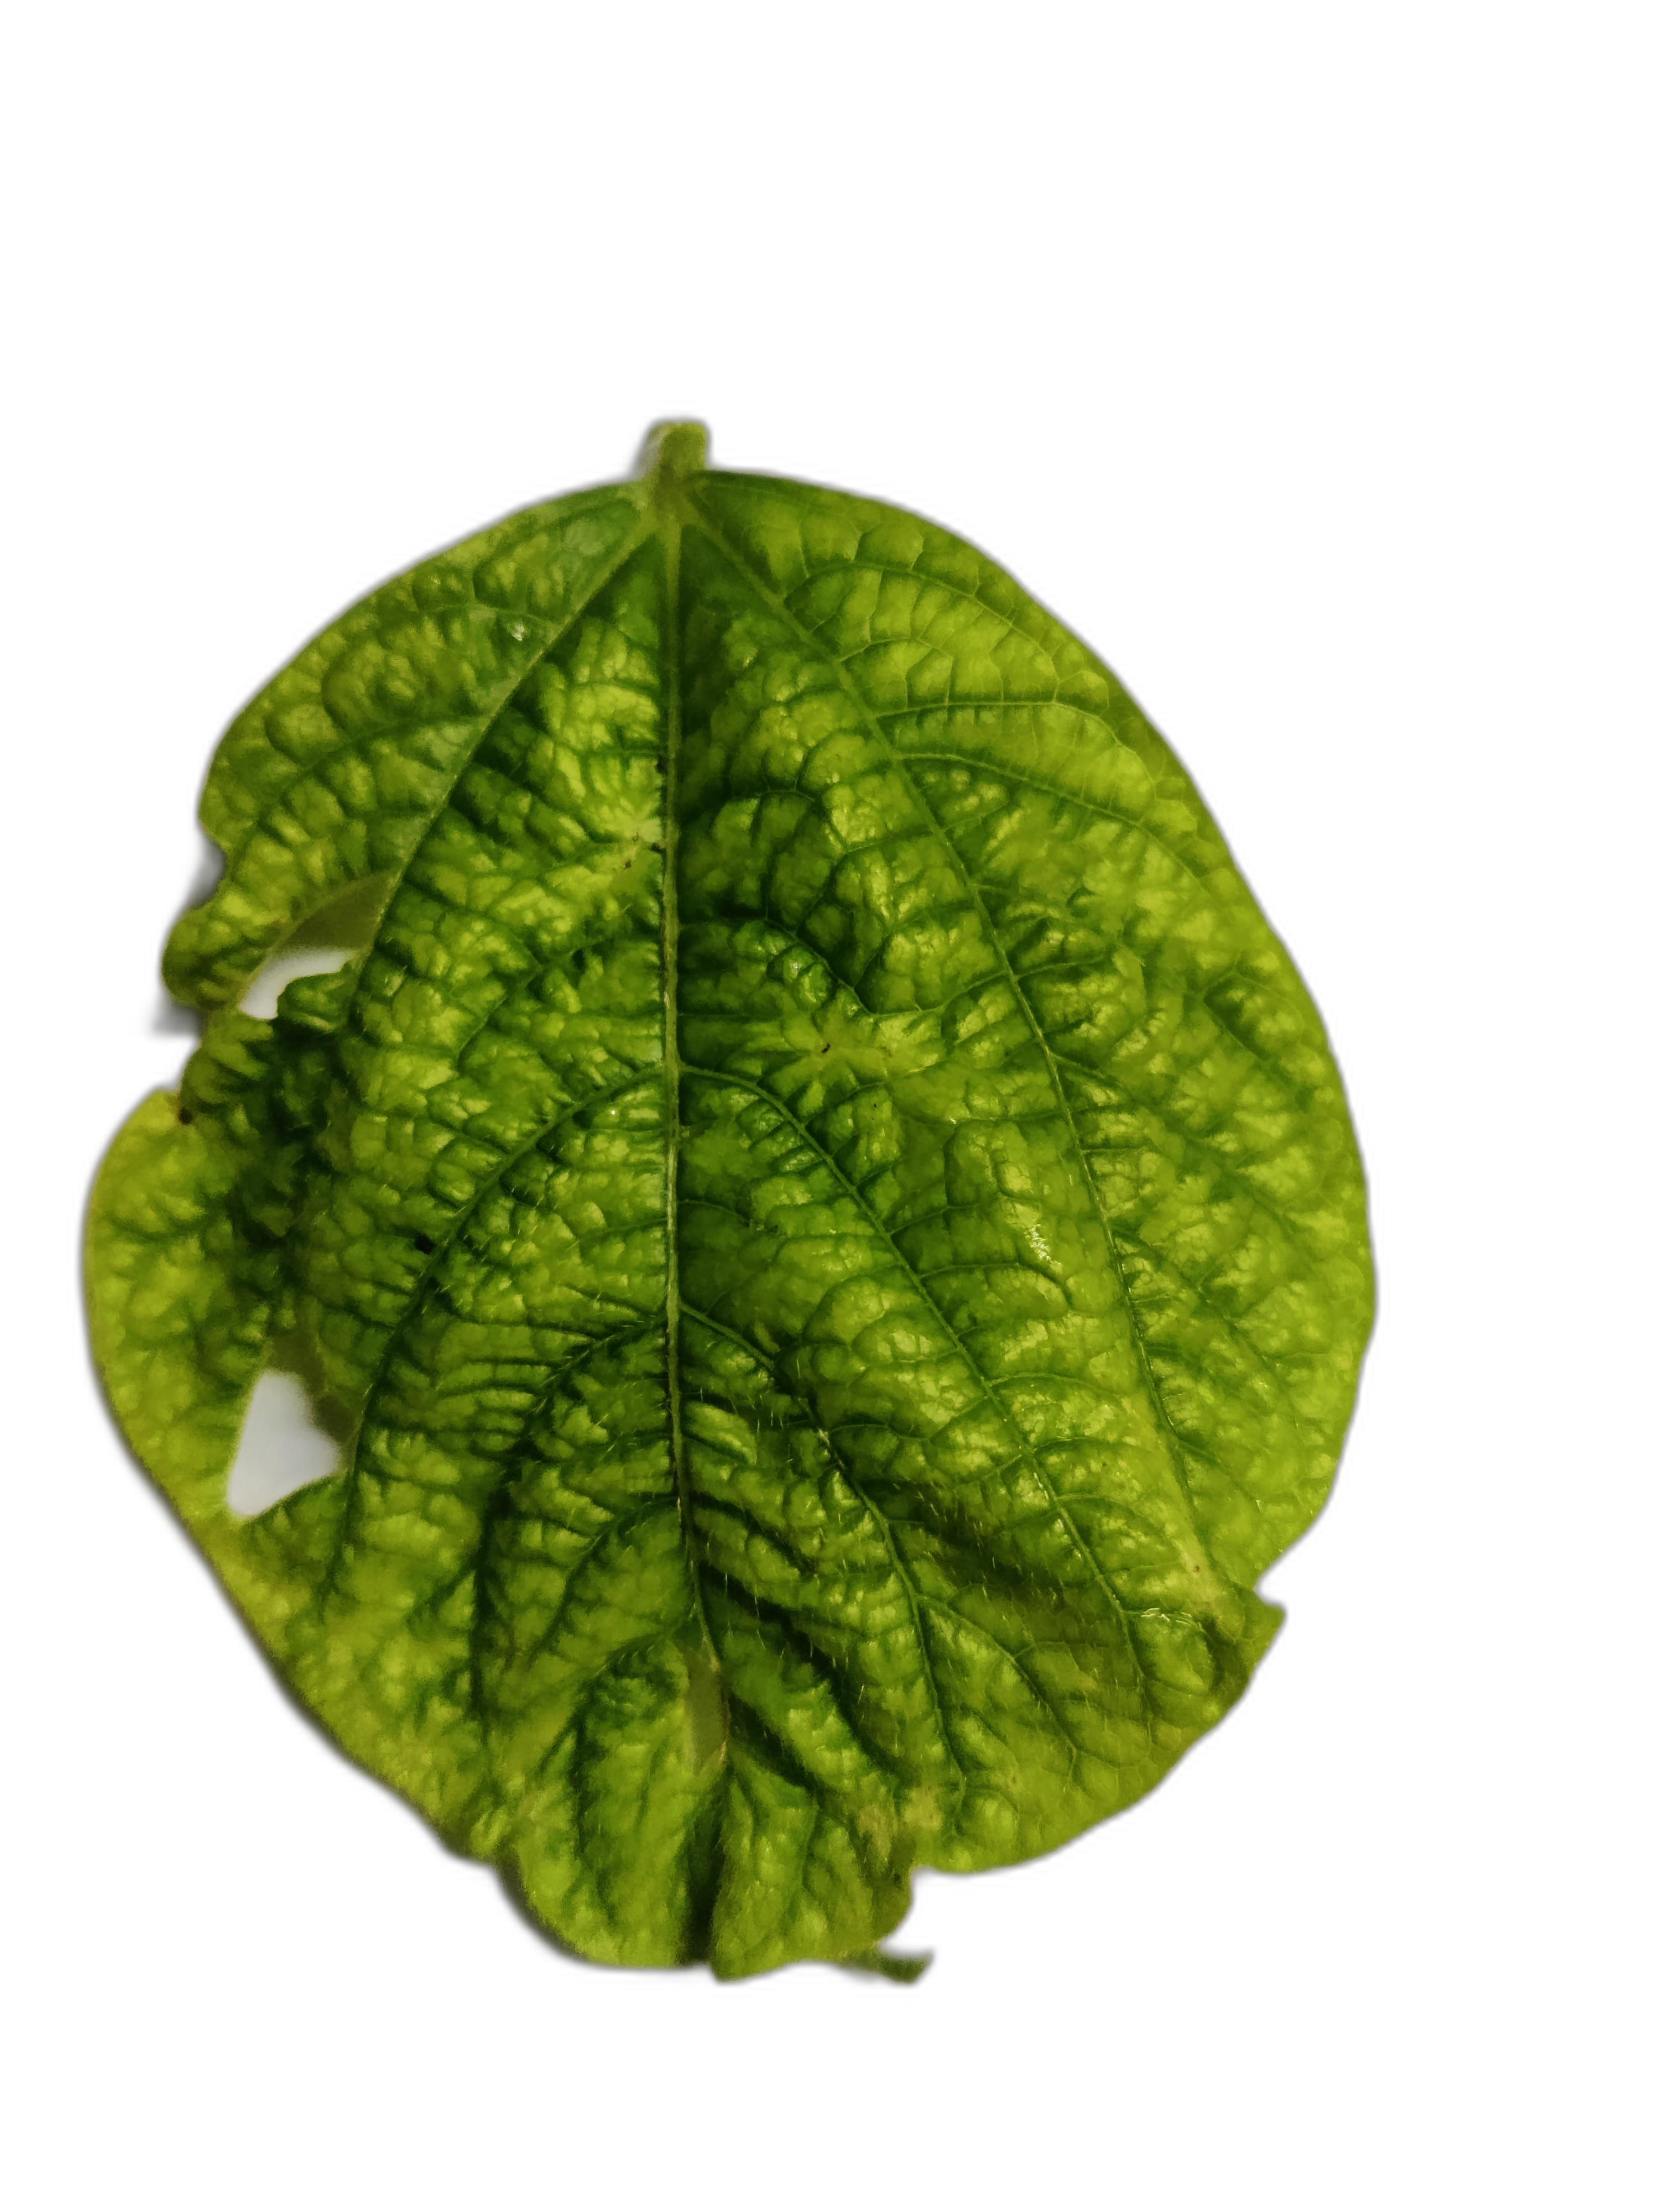
Label: Leaf Crinkle